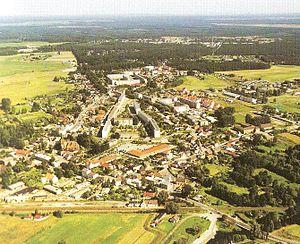
Eggesin est une ville allemande située dans l'arrondissement de Poméranie-Occidentale-Greifswald du land de Mecklembourg-Poméranie occidentale.